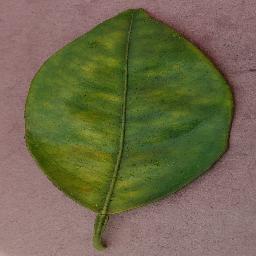
Label: Orange___Haunglongbing_(Citrus_greening)